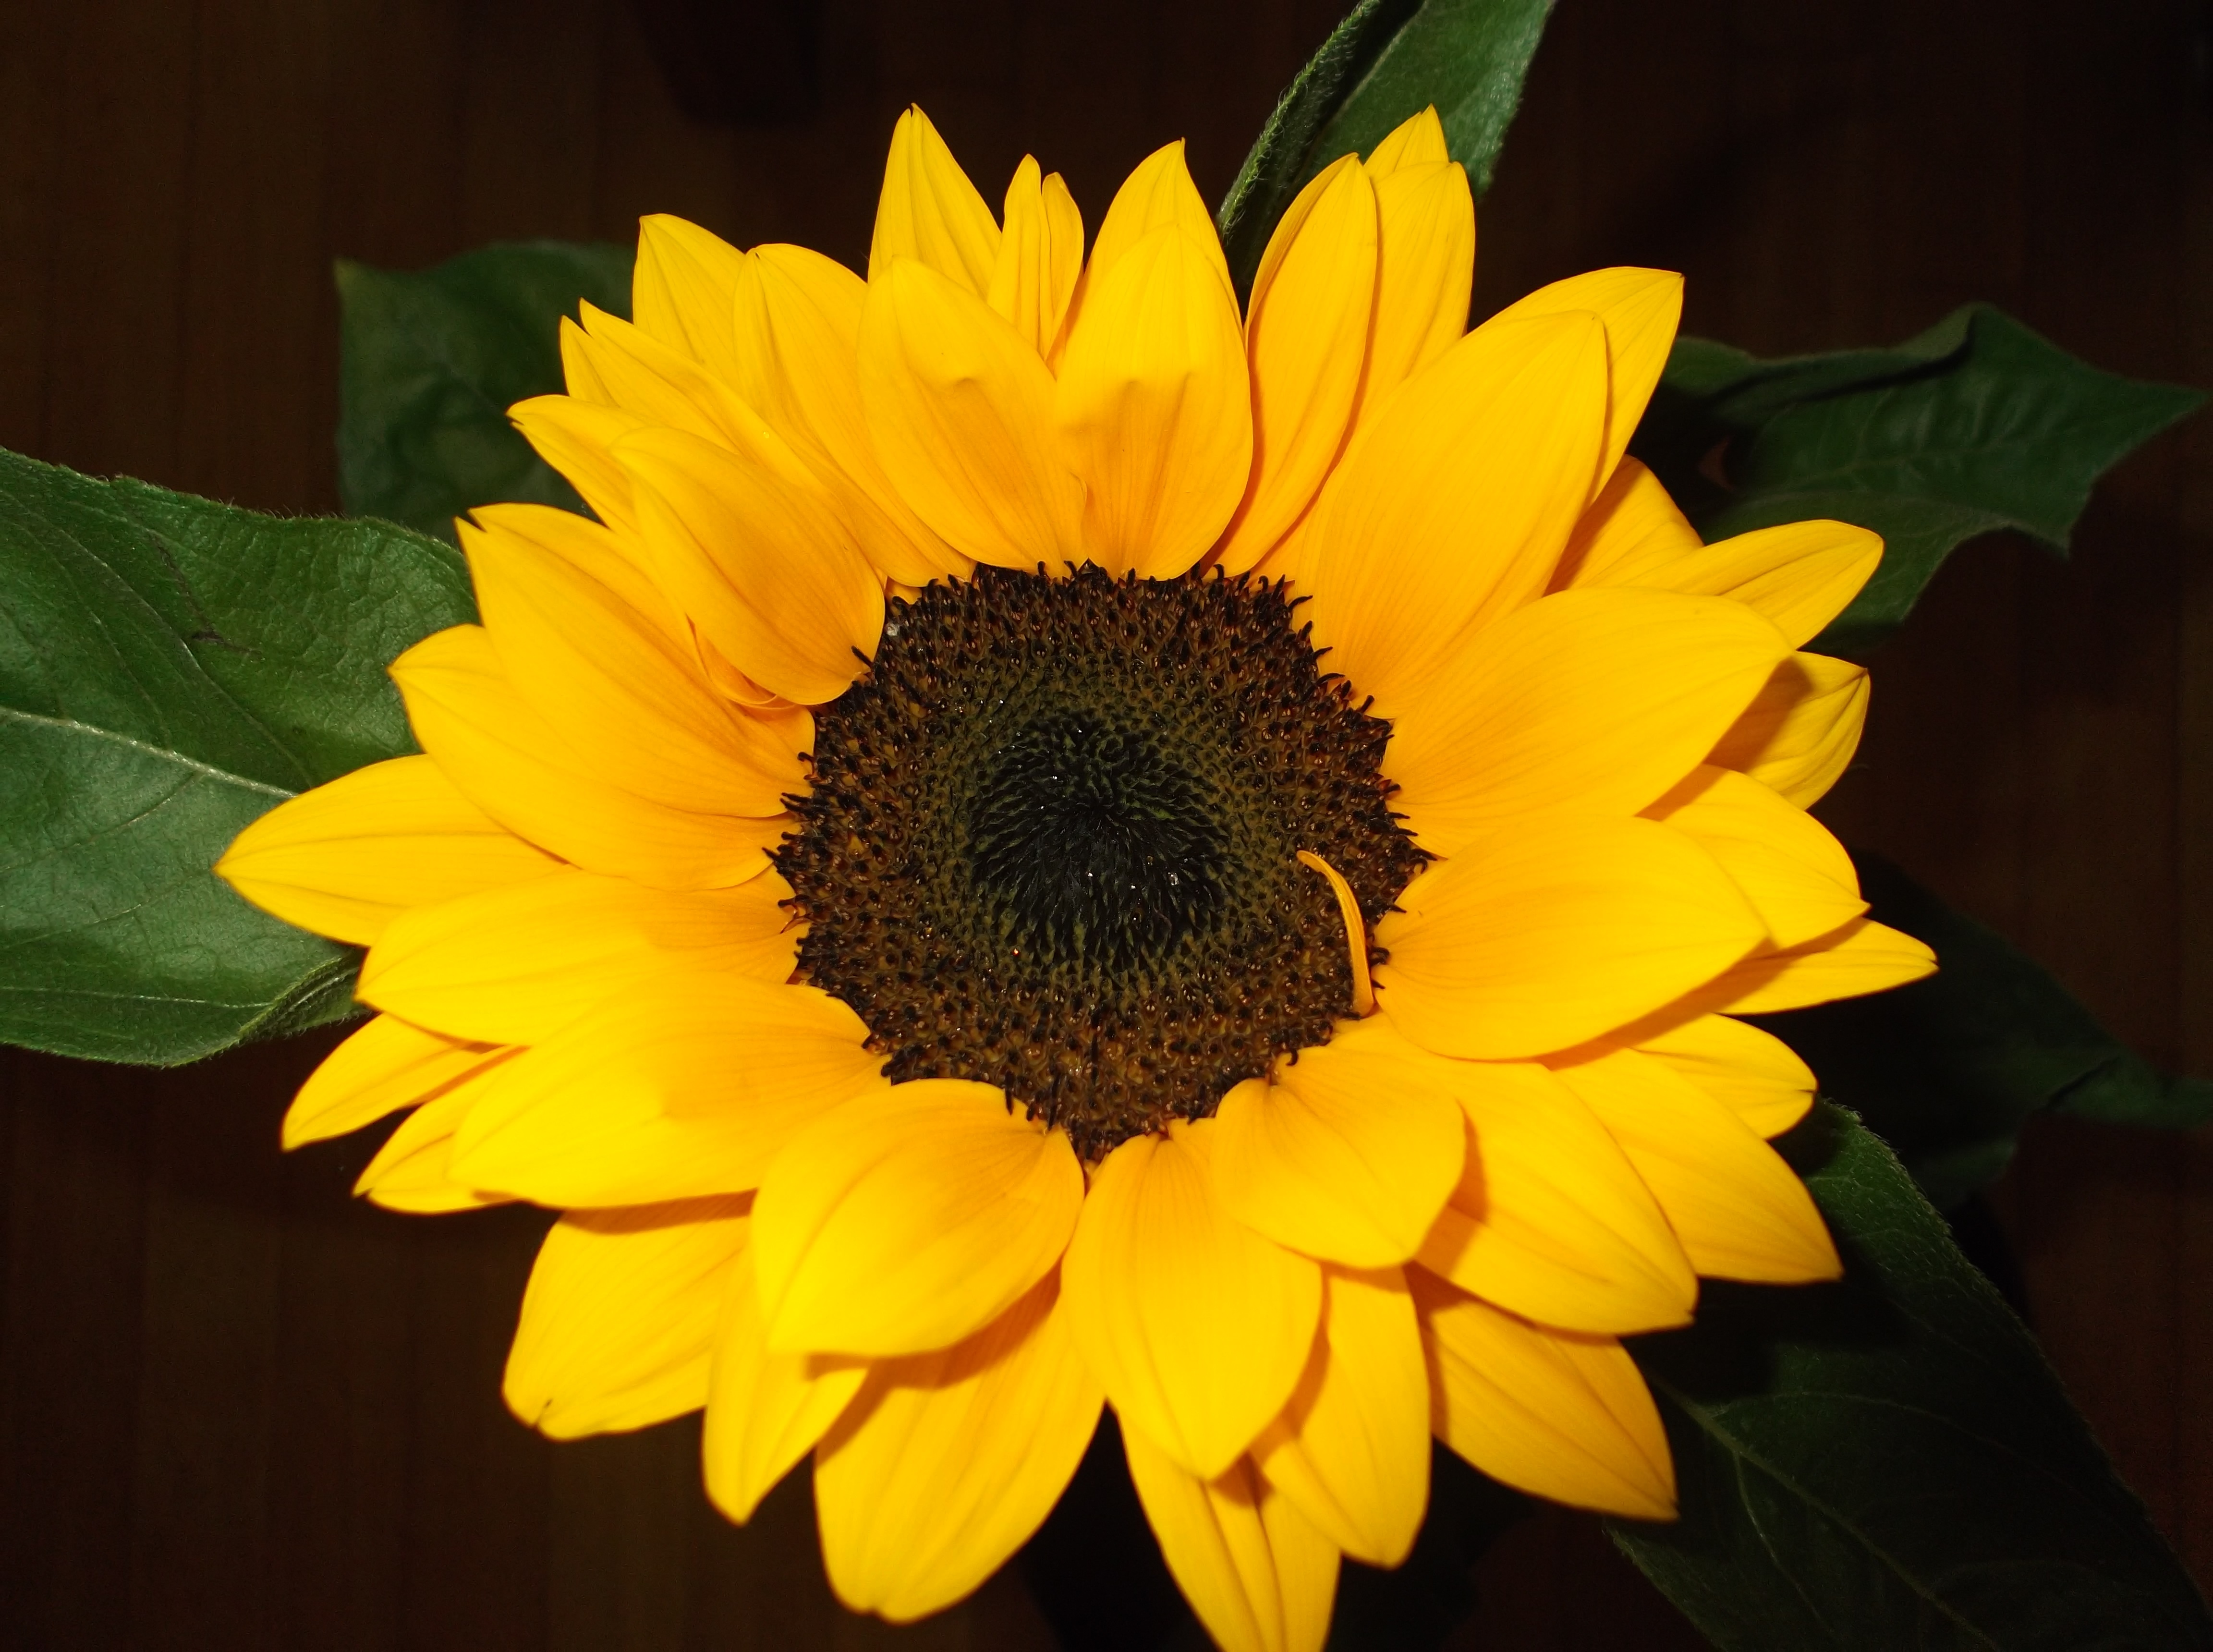
plant, flower, petal, bloom, yellow, flora, sunflower, sunflowers, vegetarian food, macro photography, flowering plant, daisy family, sunflower seed, plant stem, land plant